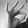
ASL letter: F